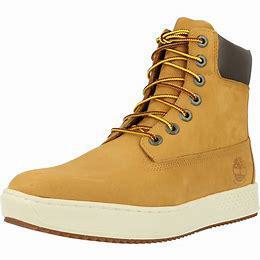
Brand: Timberland
Model: 6 Inch Nubuck